Hyundai Gamma engine

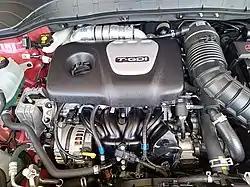
2021 Hyundai Kona 1.6 T-GDi engine

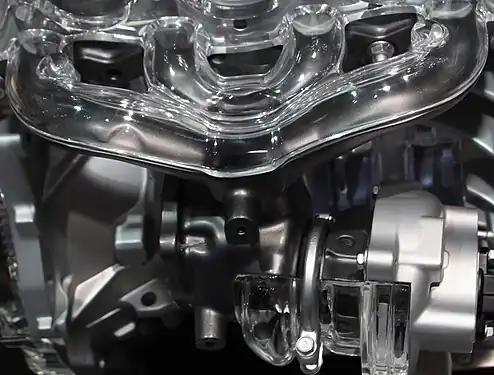
Exhaust and twin-scroll turbocharger of the T-GDI version

Announced in 2011, it is a version of 1.6 Gamma GDi with twin-scroll turbocharger, air guided intercooler, direct fuel injection system and dual CVVT. It produces at 6,000 rpm with of torque at 1,500–4,500 rpm. A detuned version is available with at 5,500 rpm.